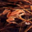
Label: frog